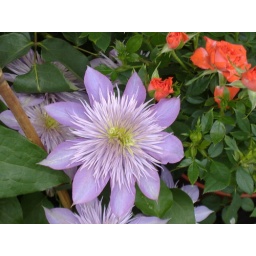
saw this at the market and had to capture it. two flowers in one, almost.